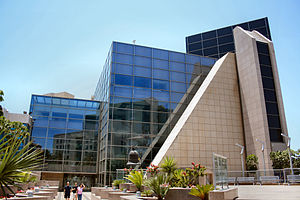
Rishon LeZion / Eksterne henvisninger
Rishon Le Zion i 2013
Rishon LeZion ligger på Israels kystslette ca. 30 km fra Tel Aviv og nord for Rehovot. Byen var oprindelig en landbrugskoloni grundlagt i 1882. Kort tid efter begyndte vindyrkningen i området, og den lagde fundamentet til et af Israels mest kendte og succesfulde vinhuse, Carmel Mizrachi Winery. Byen udviklede sig hurtigt i 1970'erne til en af Israels tættest befolkede byer.